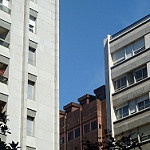
Scene: Outdoor